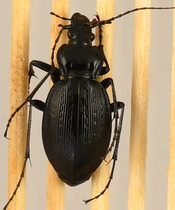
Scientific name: Carabus goryi
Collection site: Mountain Lake Biological Station NEON (MLBS), plot MLBS_002